Amanuel Gebremichael

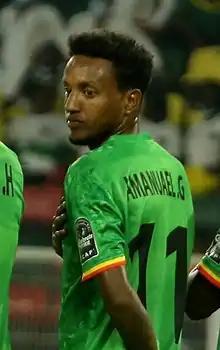
Gebremichael with Ethiopia at the 2021 Africa Cup of Nations

Amanuel Gebremichael Aregwai (born 5 February 1999) is an Ethiopian professional footballer who plays as a forward for Ethiopian Premier League club Fasil Kenema and the Ethiopia national team.